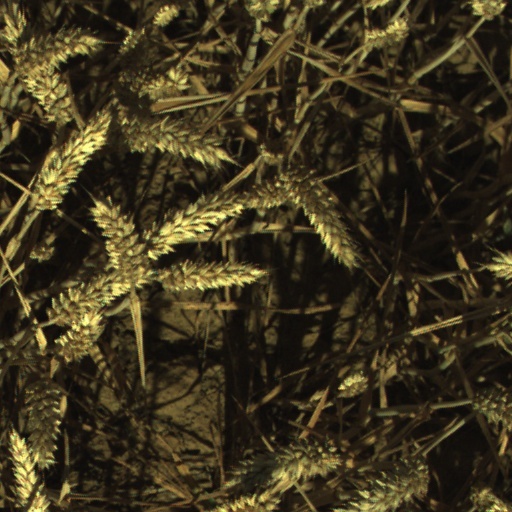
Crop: wheat